Nicol Muschat

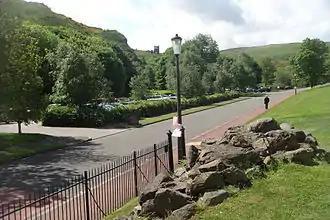
Muschat's Cairn in Holyrood Park

He was born in 1695, possibly at Boghall Farmhouse on Biggar Road just south-west of Edinburgh, as he is often referred to as "Muschat of Boghall". His father died when he was young, and he was raised by his mother; the family appears to have been relatively wealthy.